Garland/DFW Heloplex

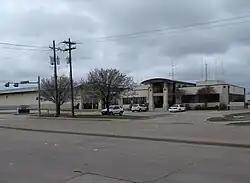
Garland/DFW Heloplex, otherwise known as Garland Heliport, 2559 S. Jupiter Road, Garland, TX 75041.

Garland/DFW Heloplex is a city-owned public heliport in Garland, in Dallas County, Texas, United States, located approximately southwest of the central business district. The facility is used for general aviation and air taxi purposes and is operated by SKY Helicopters. The heliport has no IATA or ICAO designation. The facility is alternately known as the Garland/DFW Heliport, Garland Heliport, or Garland/DFW Heliplex.